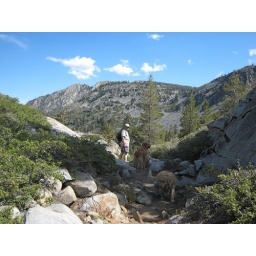
Bill and the dogs in some welcome shade where the rocks are cooler on the paws.